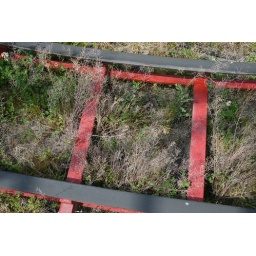
red tracks in the grass #1